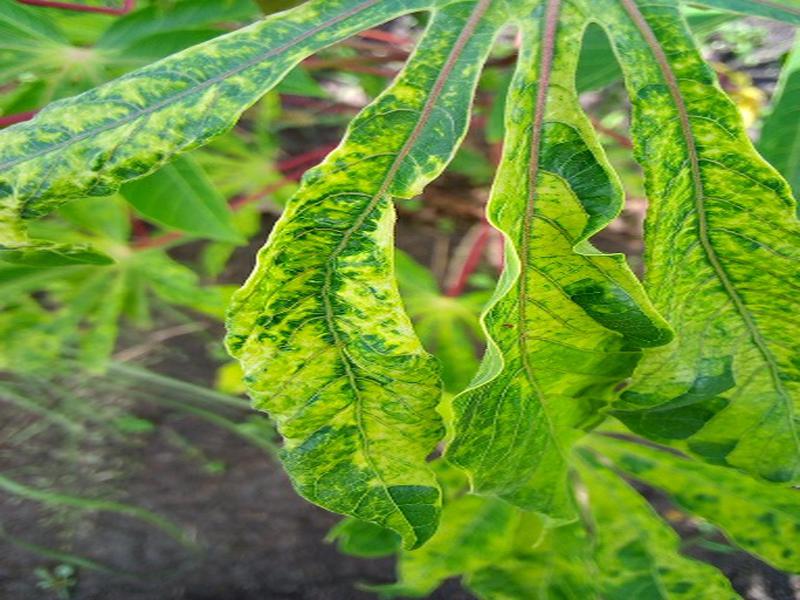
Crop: cassava
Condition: mosaic_disease